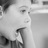
Emotion: surprise